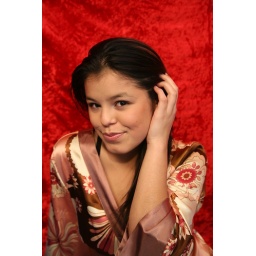
girl in a with red backdround